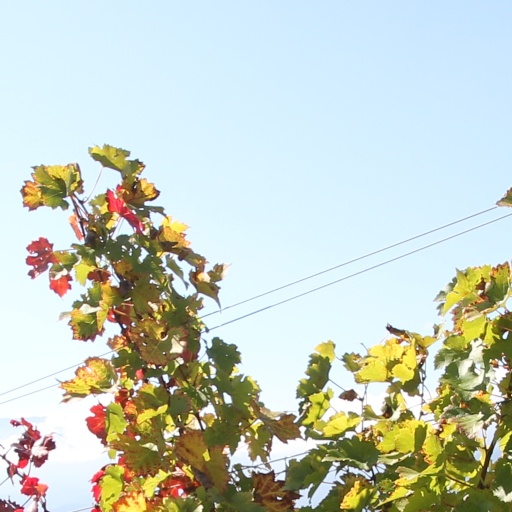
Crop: grape